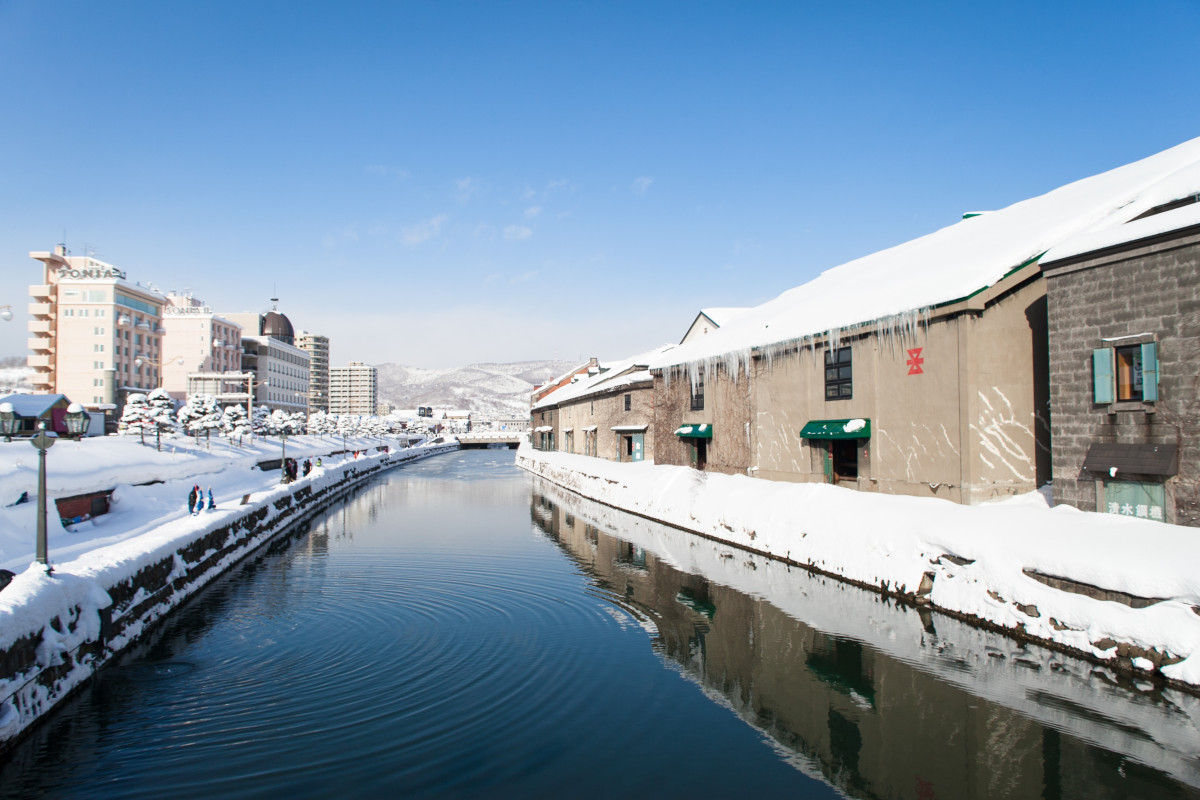
Tags: snow, cold, winter, dock, town, river, canal, vehicle, marina, waterway